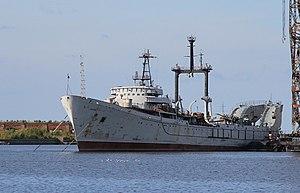
Karpaty est le nom d'un navire de sauvetage de la marine russe.